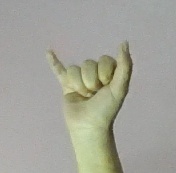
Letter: ya